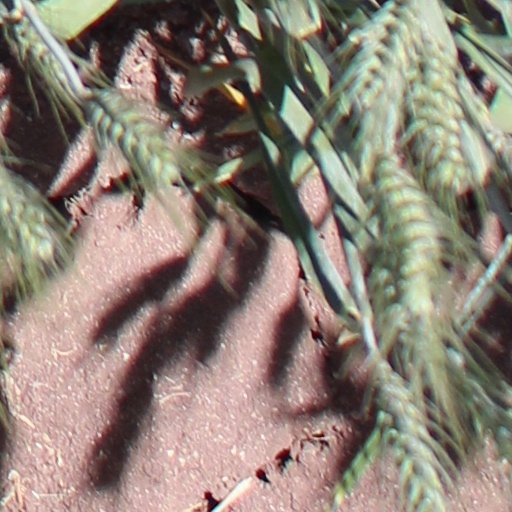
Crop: wheat